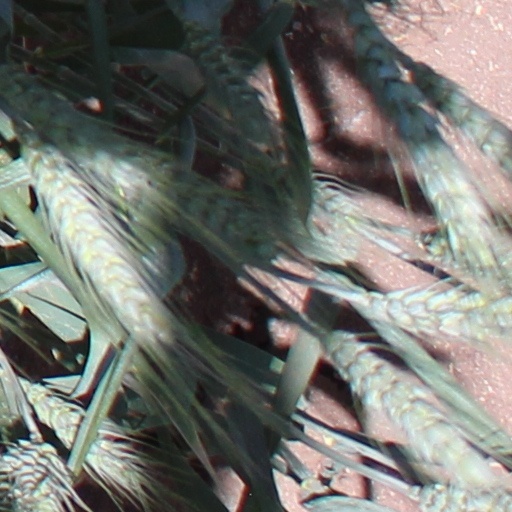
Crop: wheat